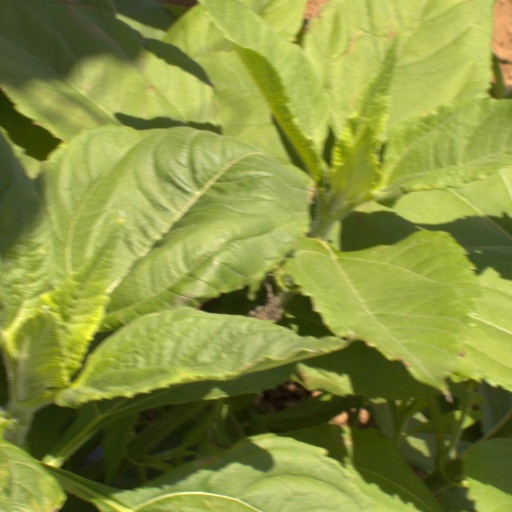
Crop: Jerusalem artichoke